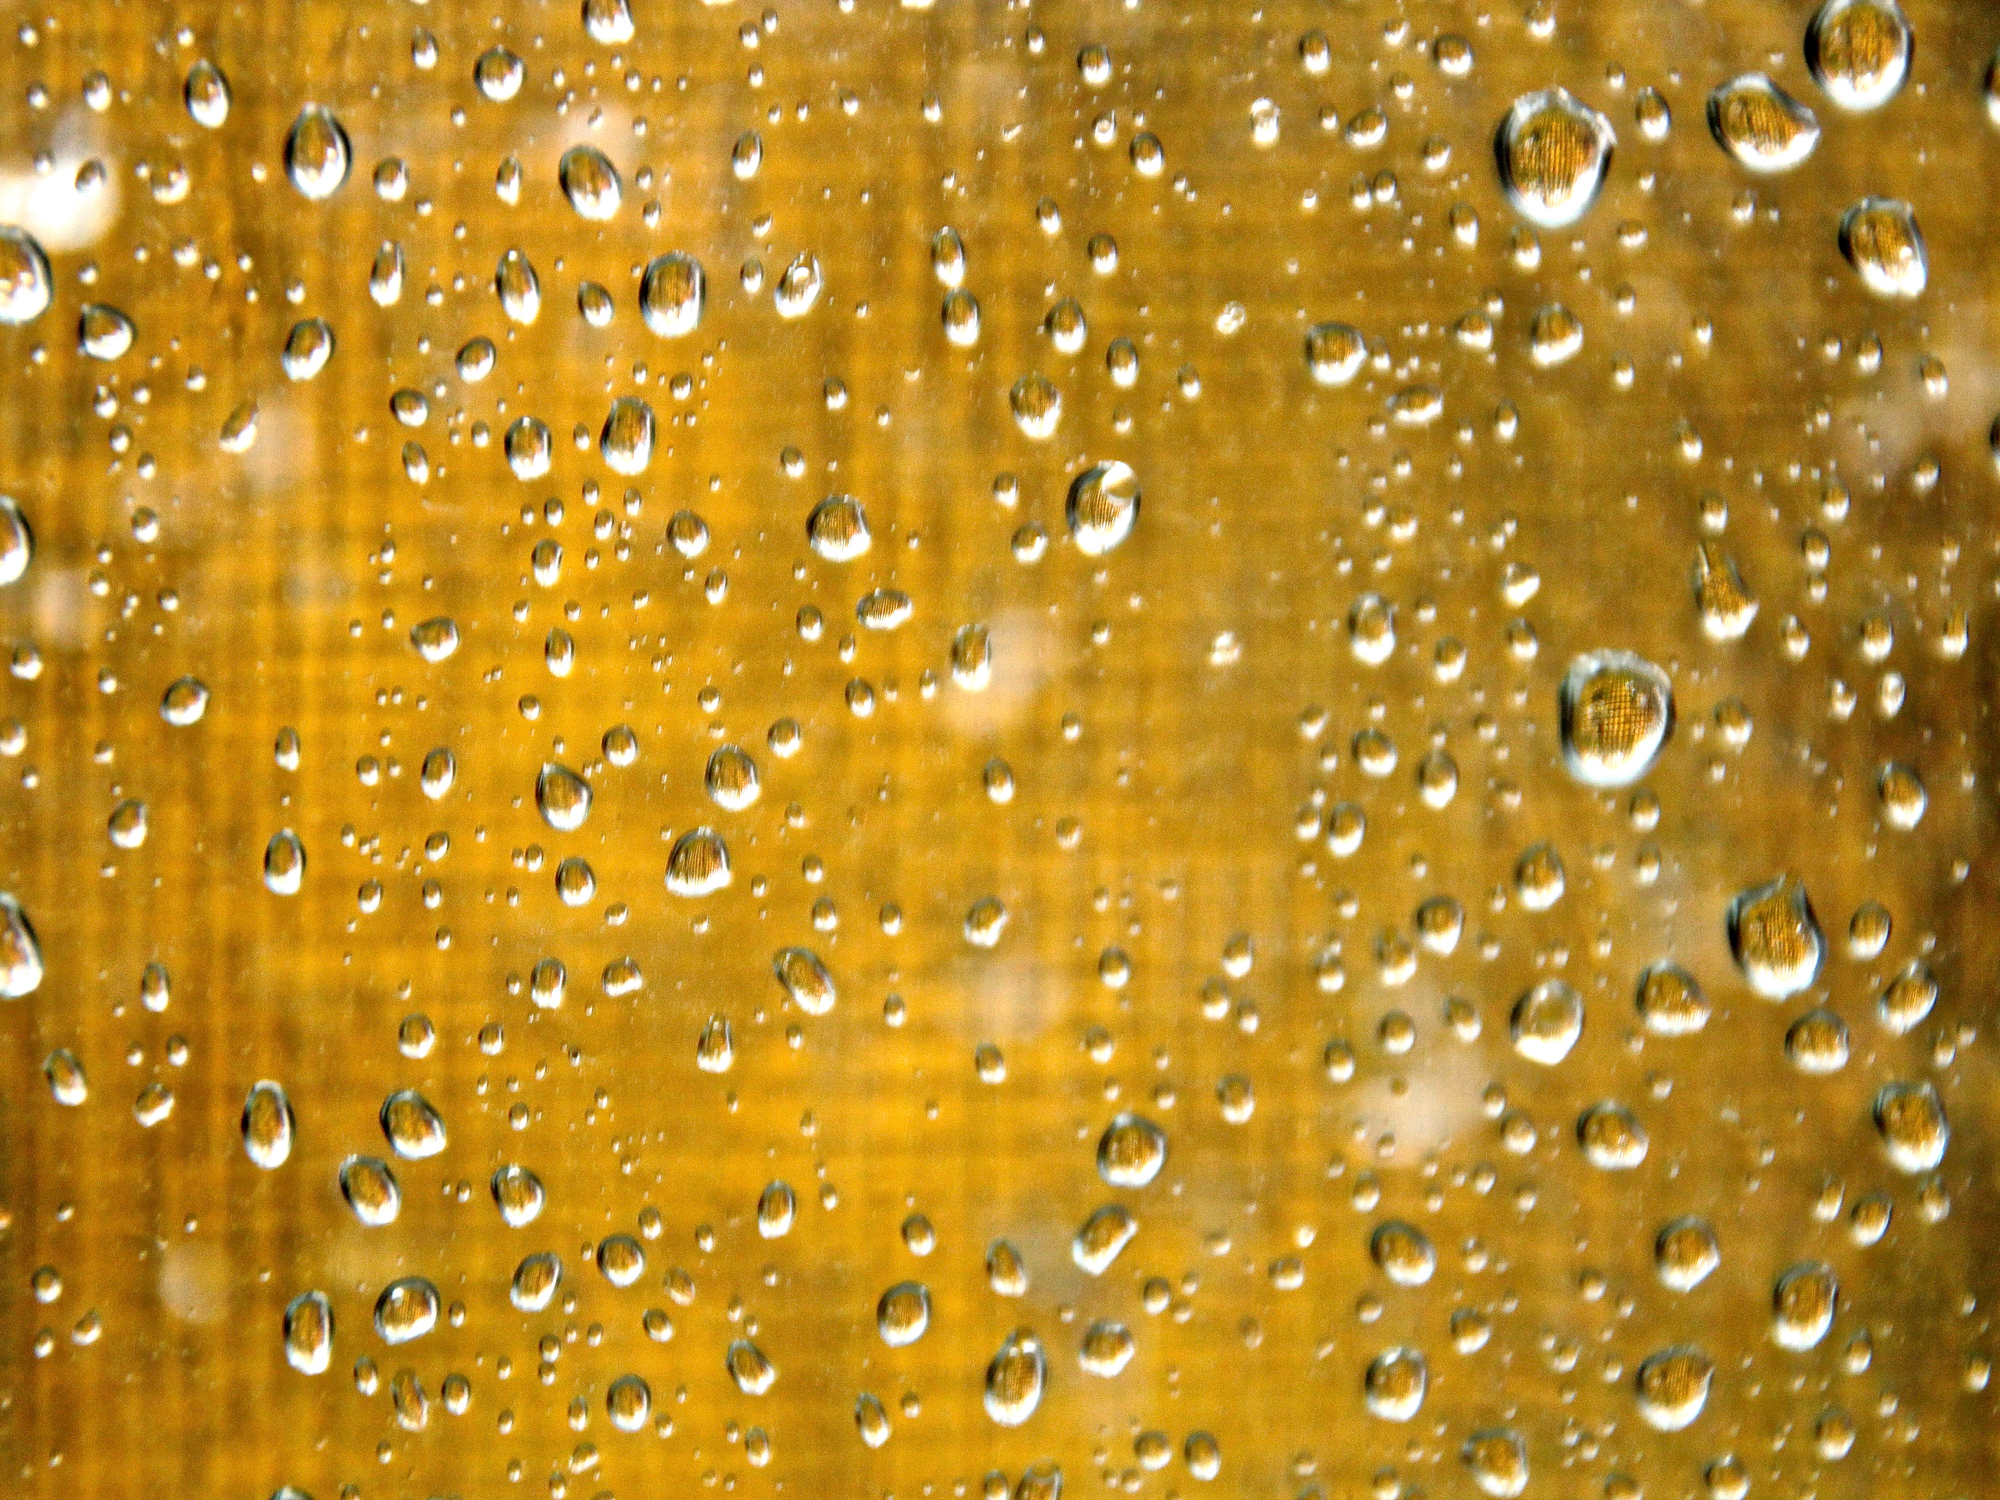
drop, sunlight, leaf, yellow, circle, close up, 3652015, 365the2015edition, macro photography, day301, day301365, 28oct15